Magnum P.I. (2018 TV series)

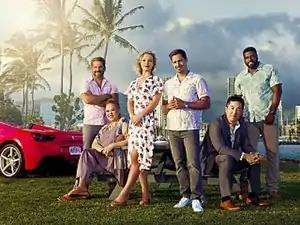
The cast from left to right:Rick Wright (Zachary Knighton), Kumu Tuileta (Amy Hill), Juliet Higgins (Perdita Weeks), Thomas Magnum (Jay Hernandez), Gordon Katsumoto (Tim Kang), and T.C. Calvin (Stephen Hill).

In October 2017, CBS announced development of a reboot of "Magnum, P.I." from Peter M. Lenkov, who also developed the 2010 reboot of "Hawaii Five-O" and the 2016 reboot of "MacGyver". The network ordered a pilot production commitment for the series with Lenkov and Eric Guggenheim, a "Hawaii Five-0" writer and co-showrunner, as developers. John Davis and John Fox of Davis Entertainment were reported as additional executive producers. CBS Television Studios and Universal Television co-produced the series. Danielle Woodrow was also later announced to be serving as an executive producer. The series was initially picked up by CBS for thirteen episodes, and an additional seven episodes were later ordered. On January 25, 2019, "Magnum P.I." was renewed for a second season along with two other CBS freshman series. Lenkov returned for the second season as an executive producer and co-showrunner after signing a three-year deal with CBS Television Studios in 2018. Guggenheim also returned as executive producer and co-showrunner. It was later revealed that the second season would consist of twenty episodes.